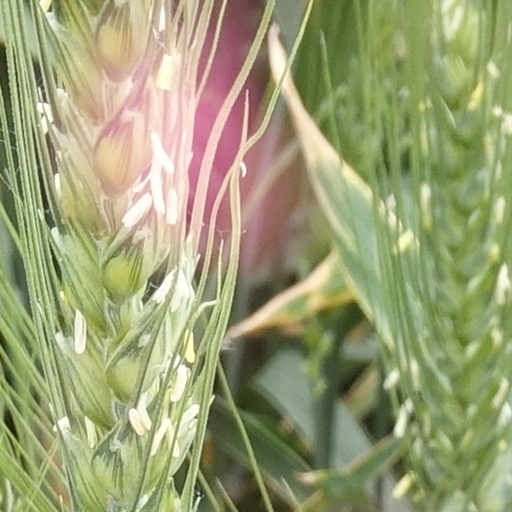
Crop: wheat